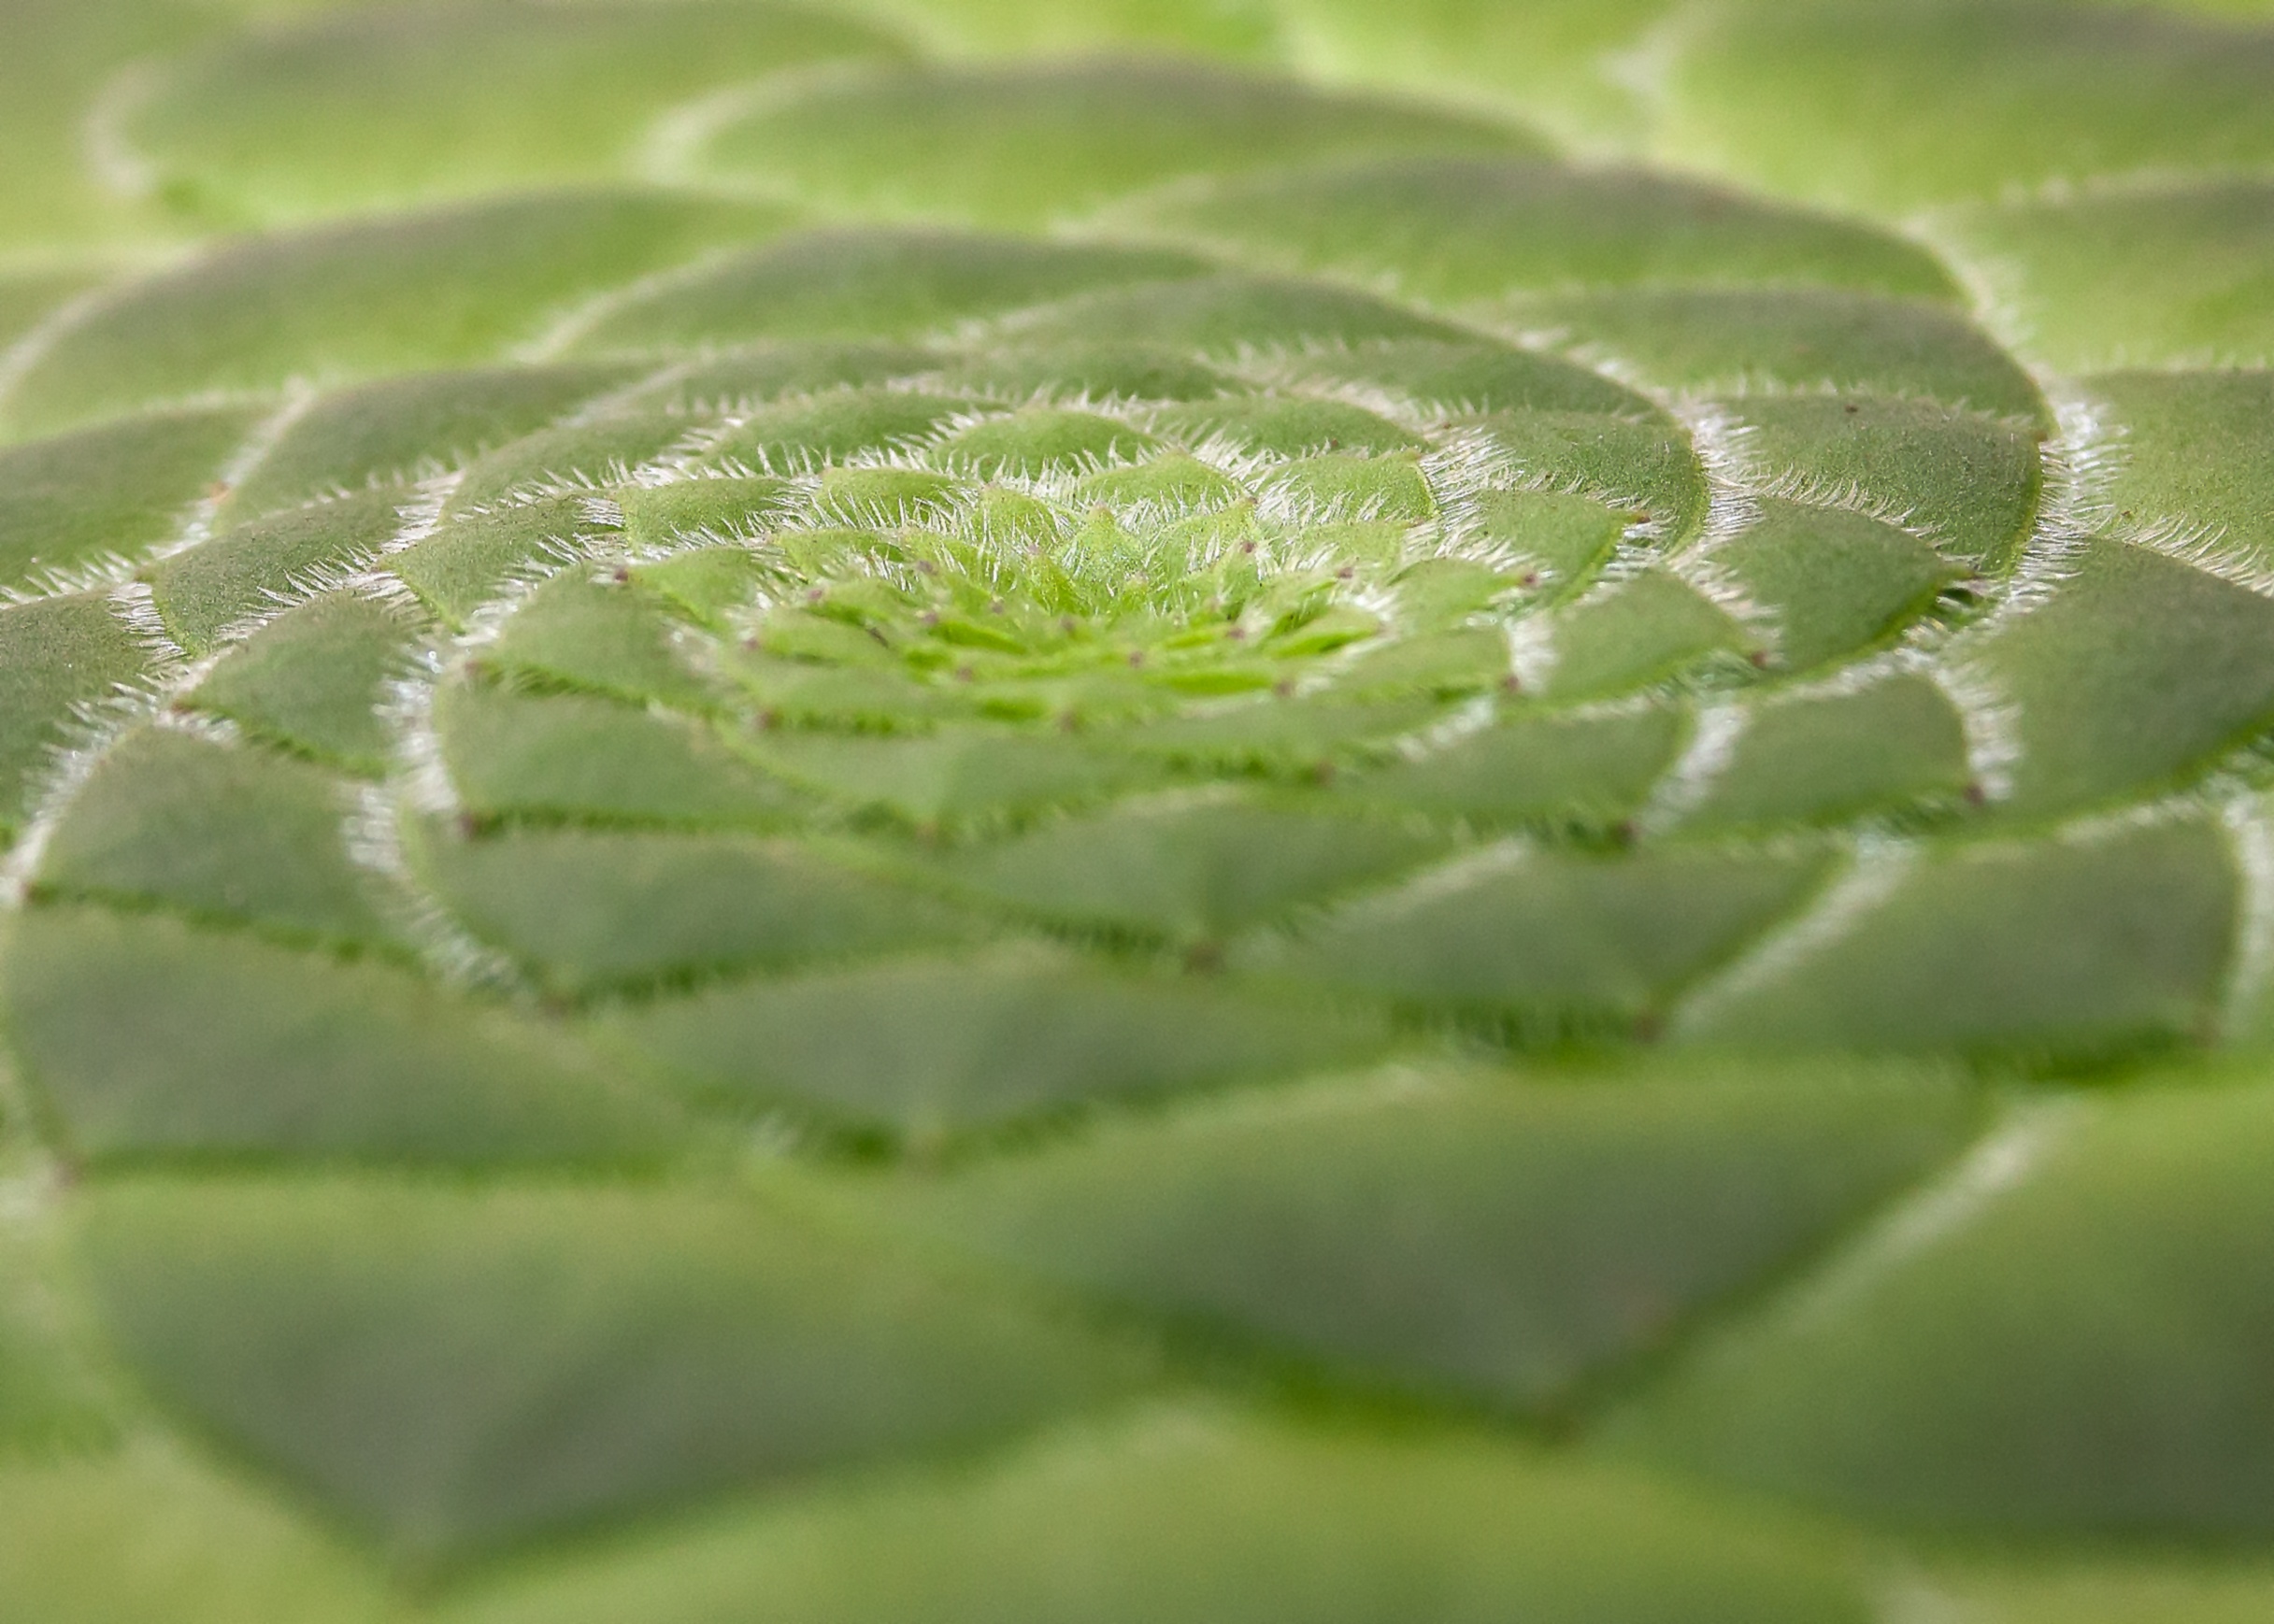
nature, plant, hair, leaf, flower, green, herb, produce, plate, botany, succulent, scale, garden, close, flora, close up, hairy, flat, flower garden, scaly, macro photography, ornamental plant, rarely, stone garden, aeonium tabuliforme, succulent dish, annual plant, plant stem, land plant